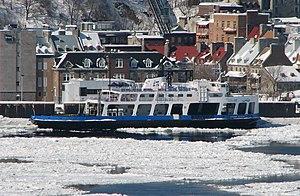
Traversier Alphonse Desjardins sur le fleuve Saint-Laurent en face de Québec, Canada Ślůnski: Fera Alphonse Desjardins na rzyce Saint Lawrence (Saint-Laurent), Quebec City, Kanada
Lévis est une ville située dans la région de la Chaudière-Appalaches, au Québec. Chef-lieu de la région et septième ville la plus peuplée de la province, Lévis est située sur la rive sud du fleuve Saint-Laurent, face à Québec, entre Beaumont et Saint-Antoine-de-Tilly. Sa population était de 143 414 habitants en 2016, sa superficie de 444 km² se répartie comme ce qui suit : 10 % de terres urbanisées, 48 % de terres cultivées, 36 % sous couvert forestier alors que les milieux humides comptent pour 6 % du territoire. Lévis est aussi le nom d'un des dix secteurs de la ville de Lévis dans l'arrondissement Desjardins qui comprend le Vieux-Lévis.